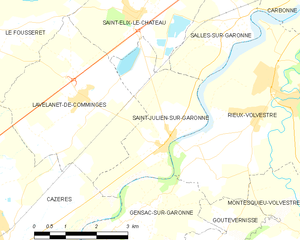
Saint-Julien-sur-Garonne, précédemment nommée Saint-Julien jusqu'en 2005, est une commune française située dans le département de la Haute-Garonne en région Occitanie.